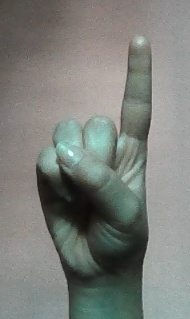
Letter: bb